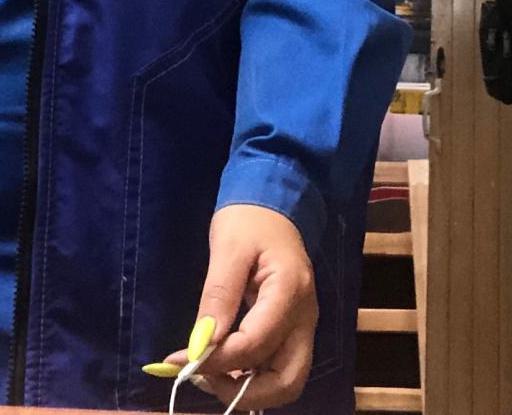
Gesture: no_gesture